Riders of the Night

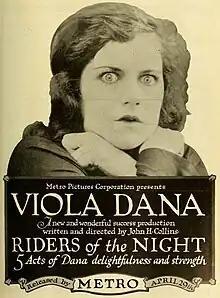
Lobby poster

Riders of the Night is a 1918 American silent drama film directed by John H. Collins and starred his wife Viola Dana. It was produced and distributed by the Metro Pictures company.